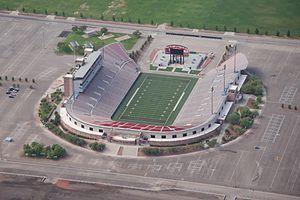
Le Sam Boyd Stadium est un stade de rugby et de football américain situé à Las Vegas dans le Nevada. Il est nommé en l'honneur de Sam Boyd.
Las Vegas est une ville américaine, plus grande ville de l'État du Nevada et centre économique et touristique majeur de l'Ouest des États-Unis. En 2017, elle compte une population de 648 224 habitants. Elle est située au milieu du désert des Mojaves, le plus sec des quatre déserts nord-américains, dans le comté de Clark.
Le World Rugby Sevens Series 2016-2017 est la 18ᵉ édition de la compétition la plus importante du monde de rugby à sept commencé en 1999-200.